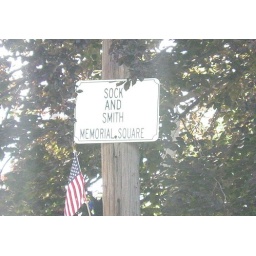
Sock and Smith Memorial Square sign near Erika's house